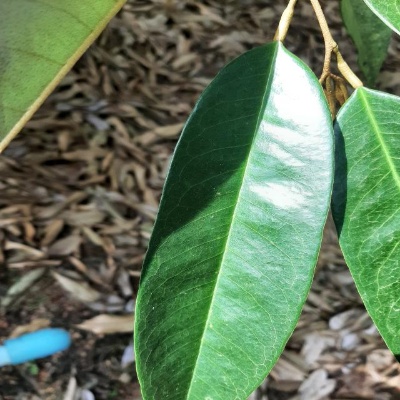
Label: Leaf_Healthy